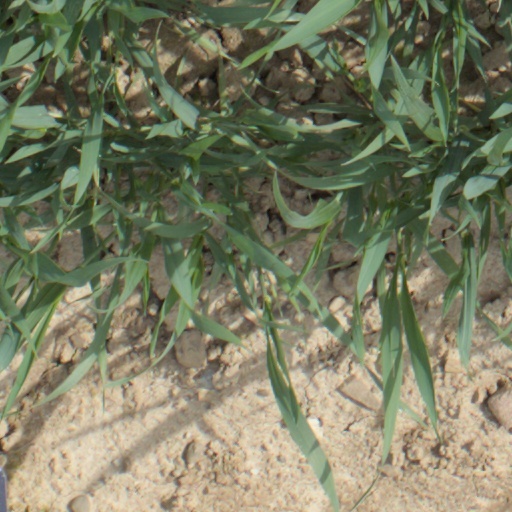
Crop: wheat